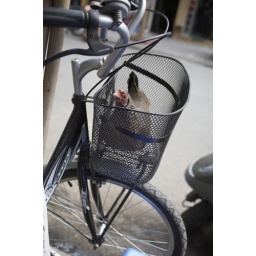
chicken in a basket